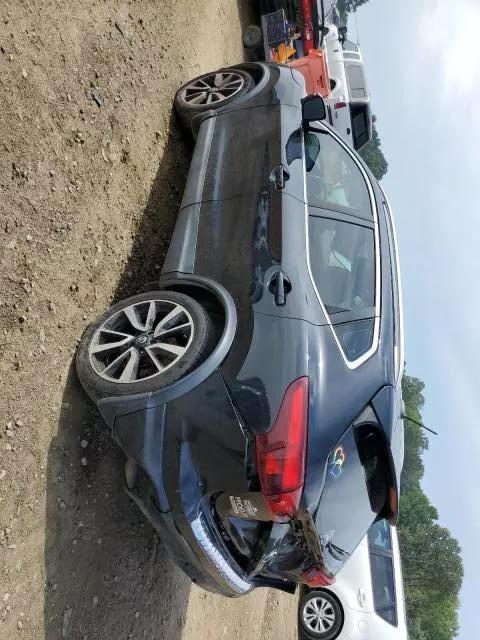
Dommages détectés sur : malle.
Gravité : majeur